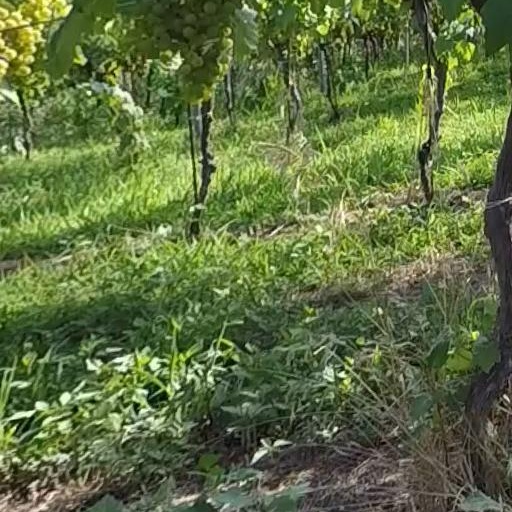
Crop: grape